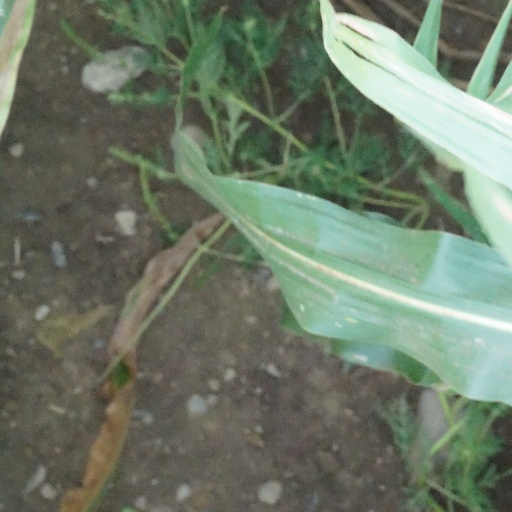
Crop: maize; corn